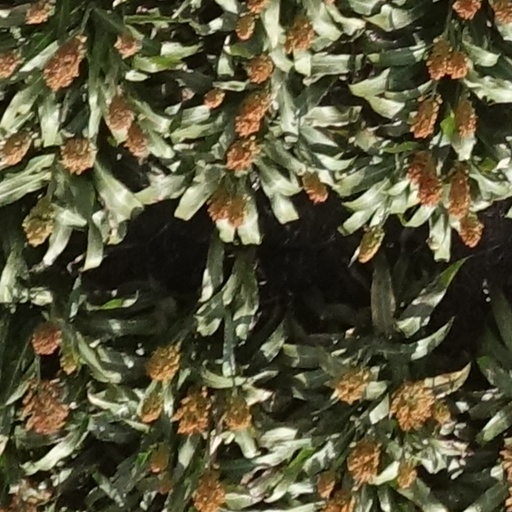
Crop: sorghum